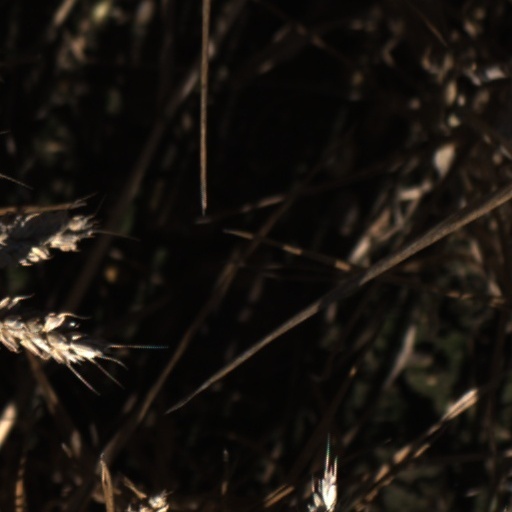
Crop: wheat